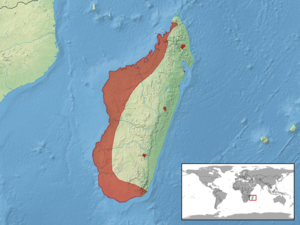
Amphiglossus ornaticeps est une espèce de sauriens de la famille des Scincidae.